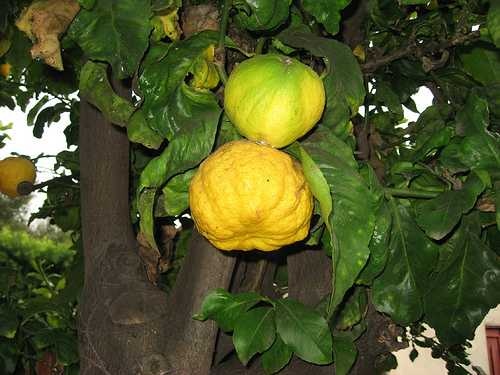
Label: Lemon